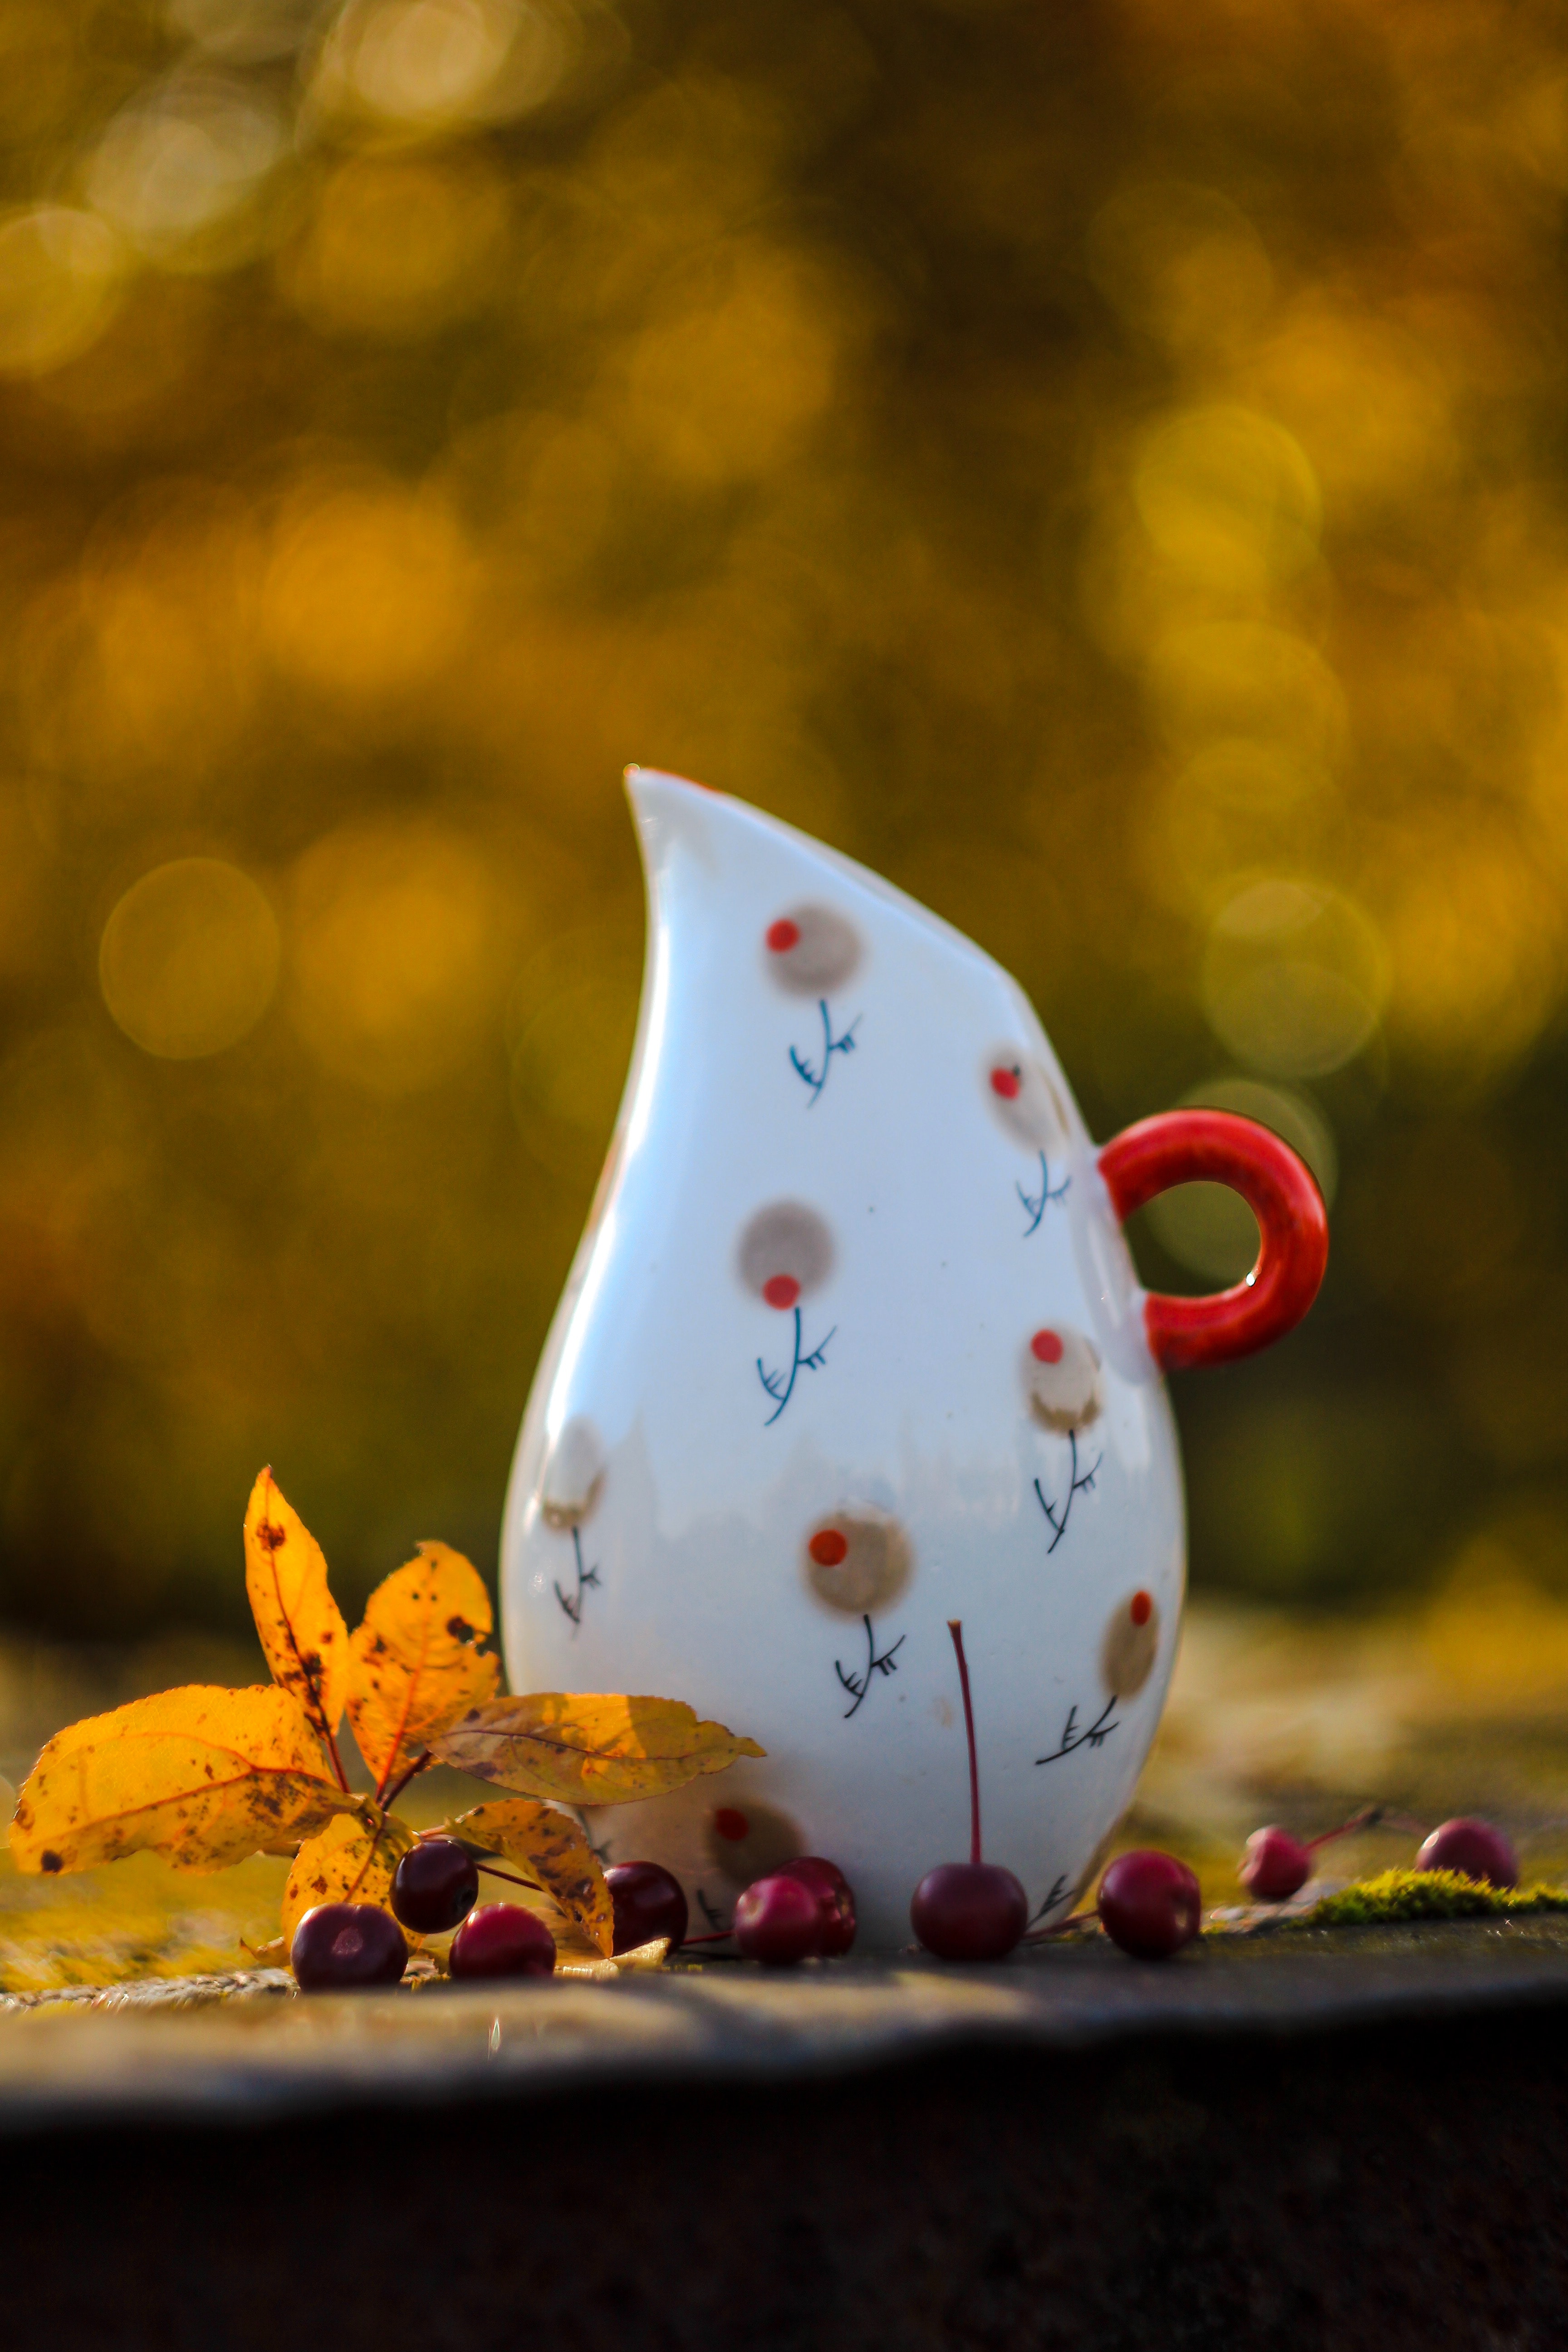
cup, still life, still life photography, yellow, serveware, tableware, leaf, teapot, jug, drinkware, coffee cup, porcelain, teacup, photography, ceramic, plant